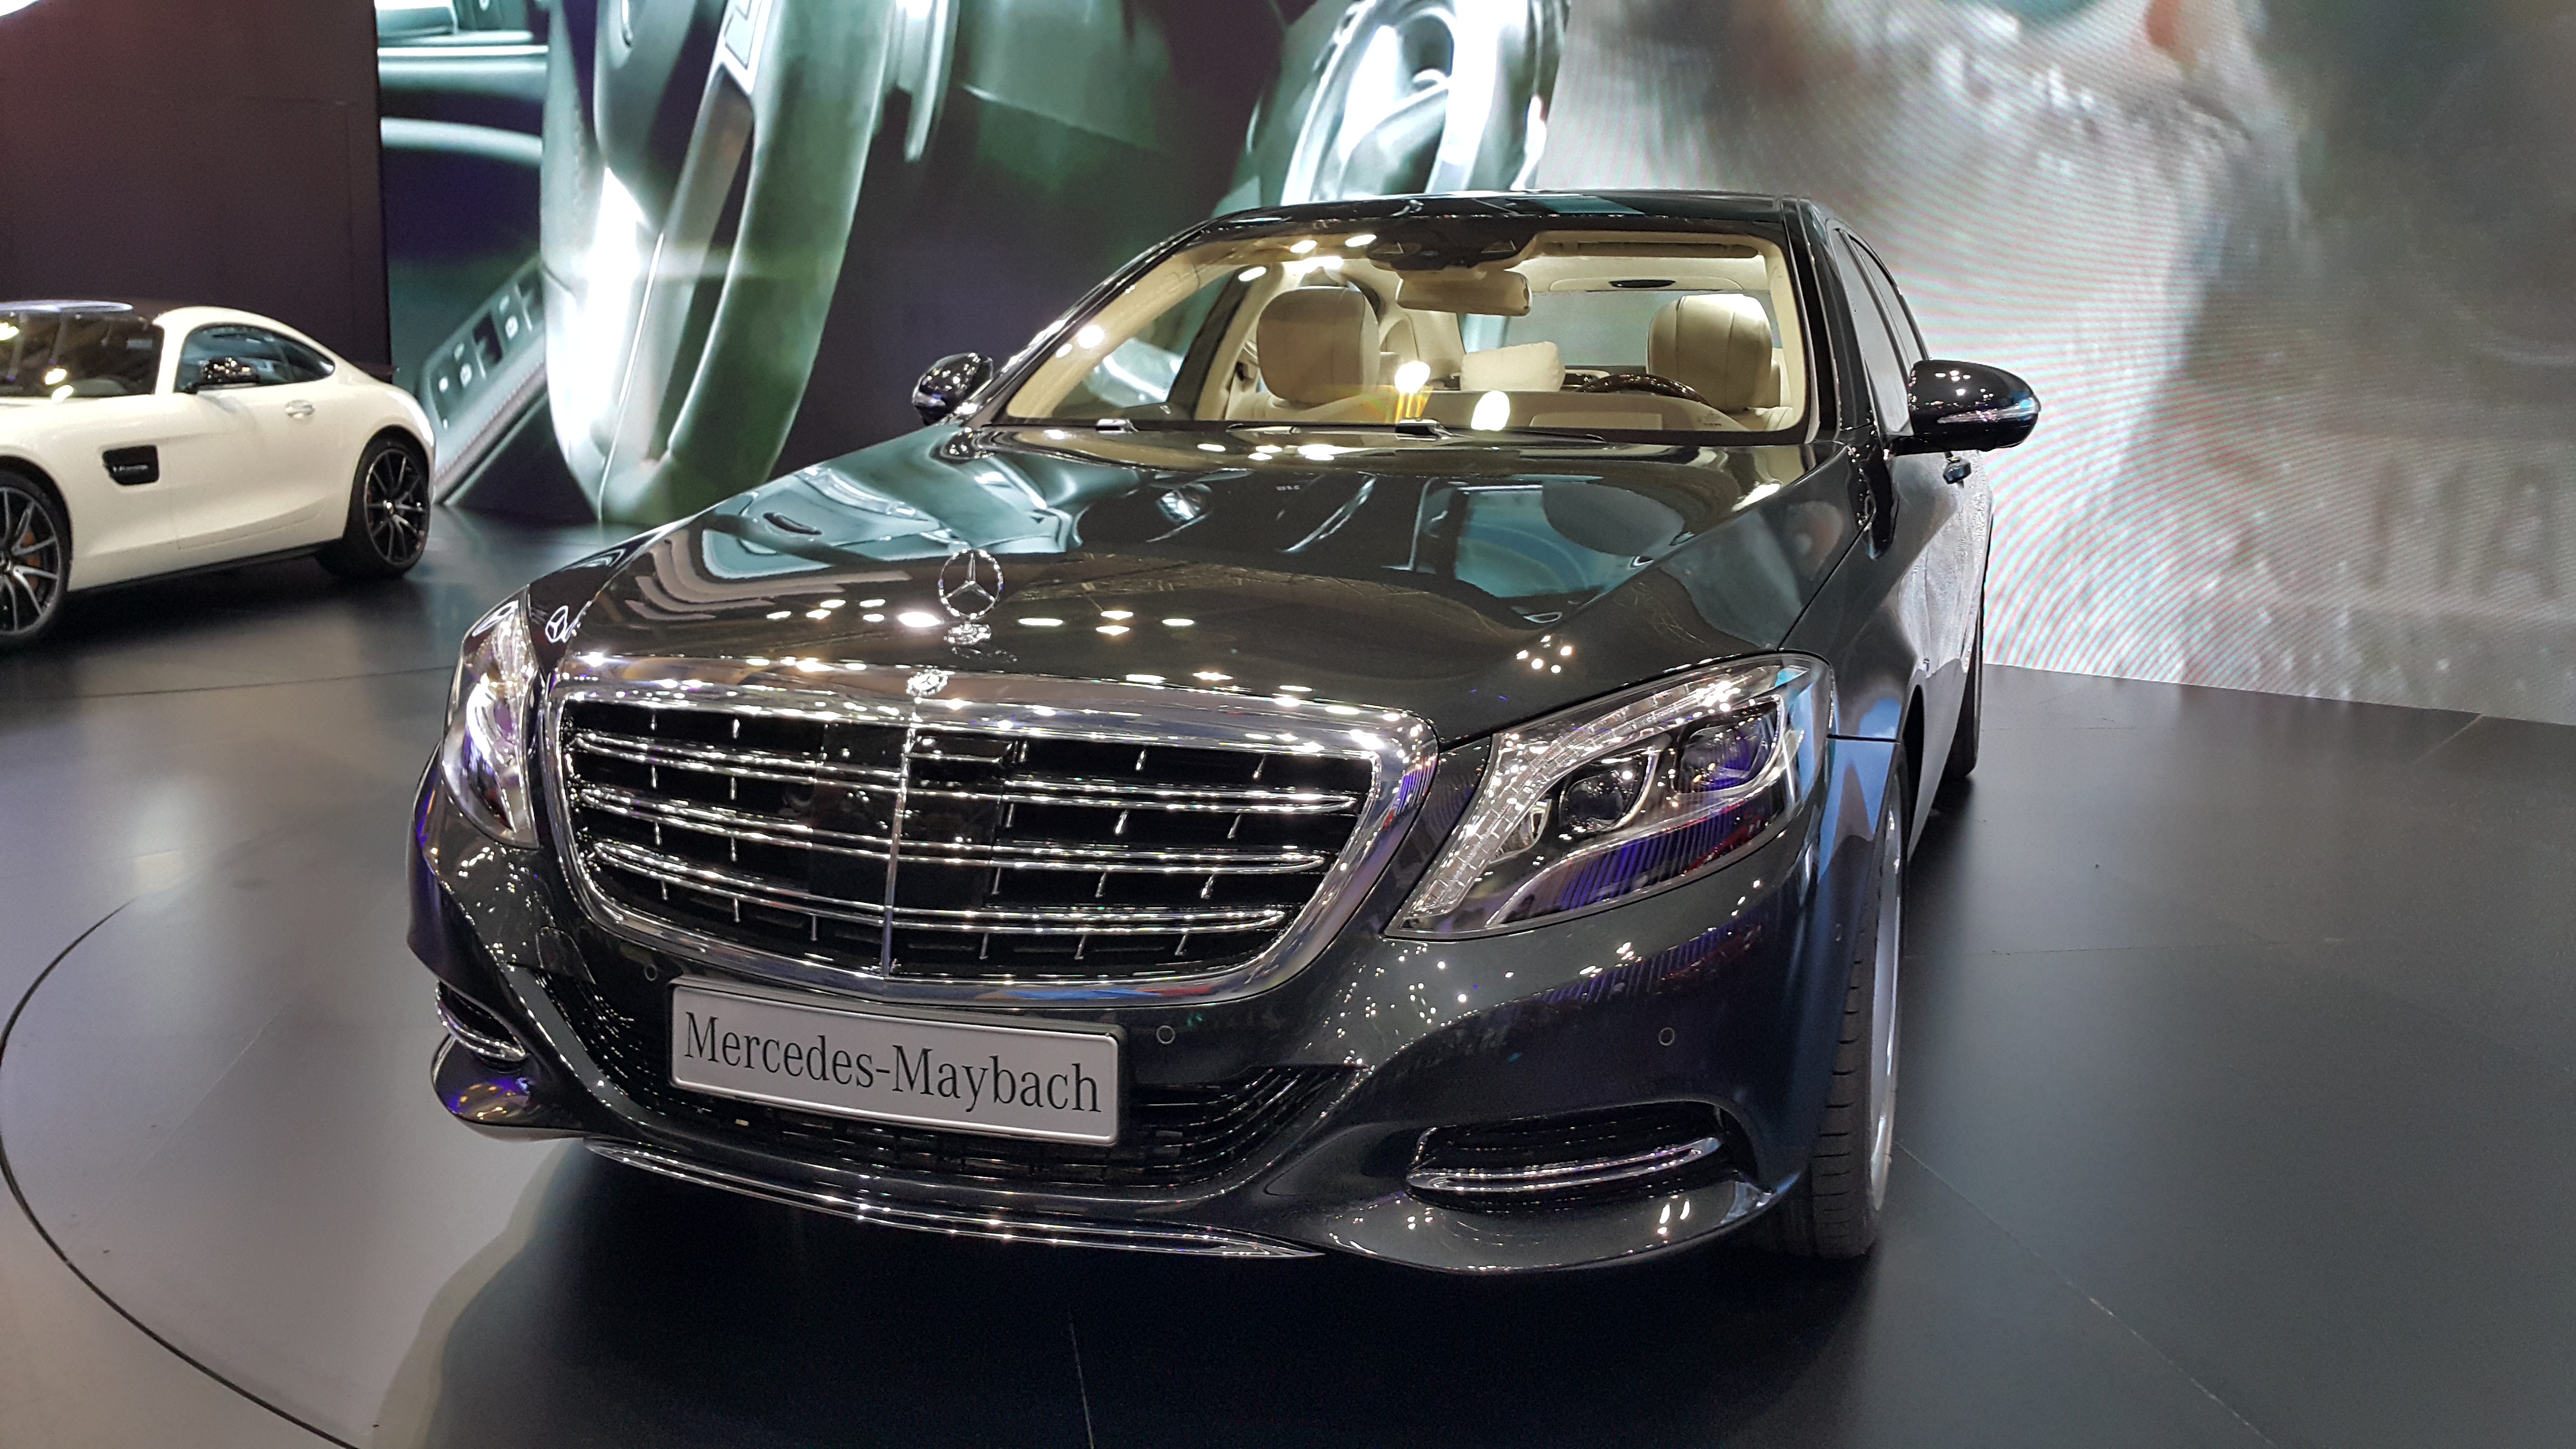
car, vehicle, grille, luxury, sedan, exhibition, mercedes benz, auto show, land vehicle, automobile make, automotive exterior, compact car, automotive design, luxury vehicle, executive car, mid size car, mercedes benz s class, mercedes benz e class, mercedes benz w212, mercedes maybach, s600, finest cars, auto maybach